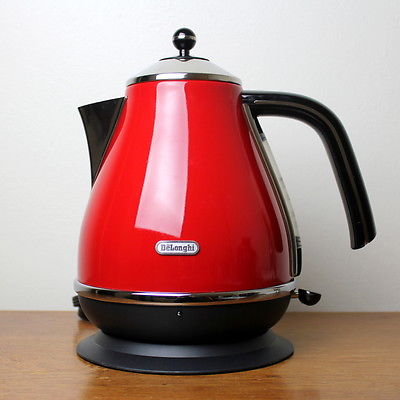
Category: kettle